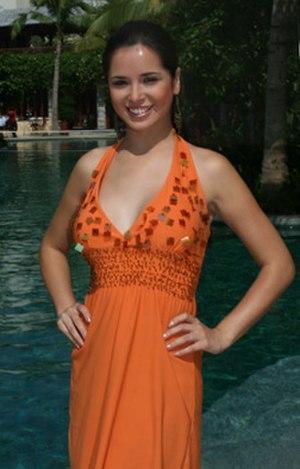
Miss Pérou est un concours de beauté féminine, destiné aux jeunes femmes habitantes et de nationalité péruvienne.